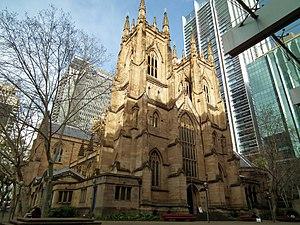
L'architecture de Sydney, la plus ancienne ville d'Australie, se caractérise par l'absence d'une architecture uniforme et par la juxtaposition des styles qui se sont succédé au cours des 200 ans d'histoire de la ville, depuis ses modestes débuts avec des matériaux locaux et le manque de financement jusqu'aux gratte-ciels modernes.